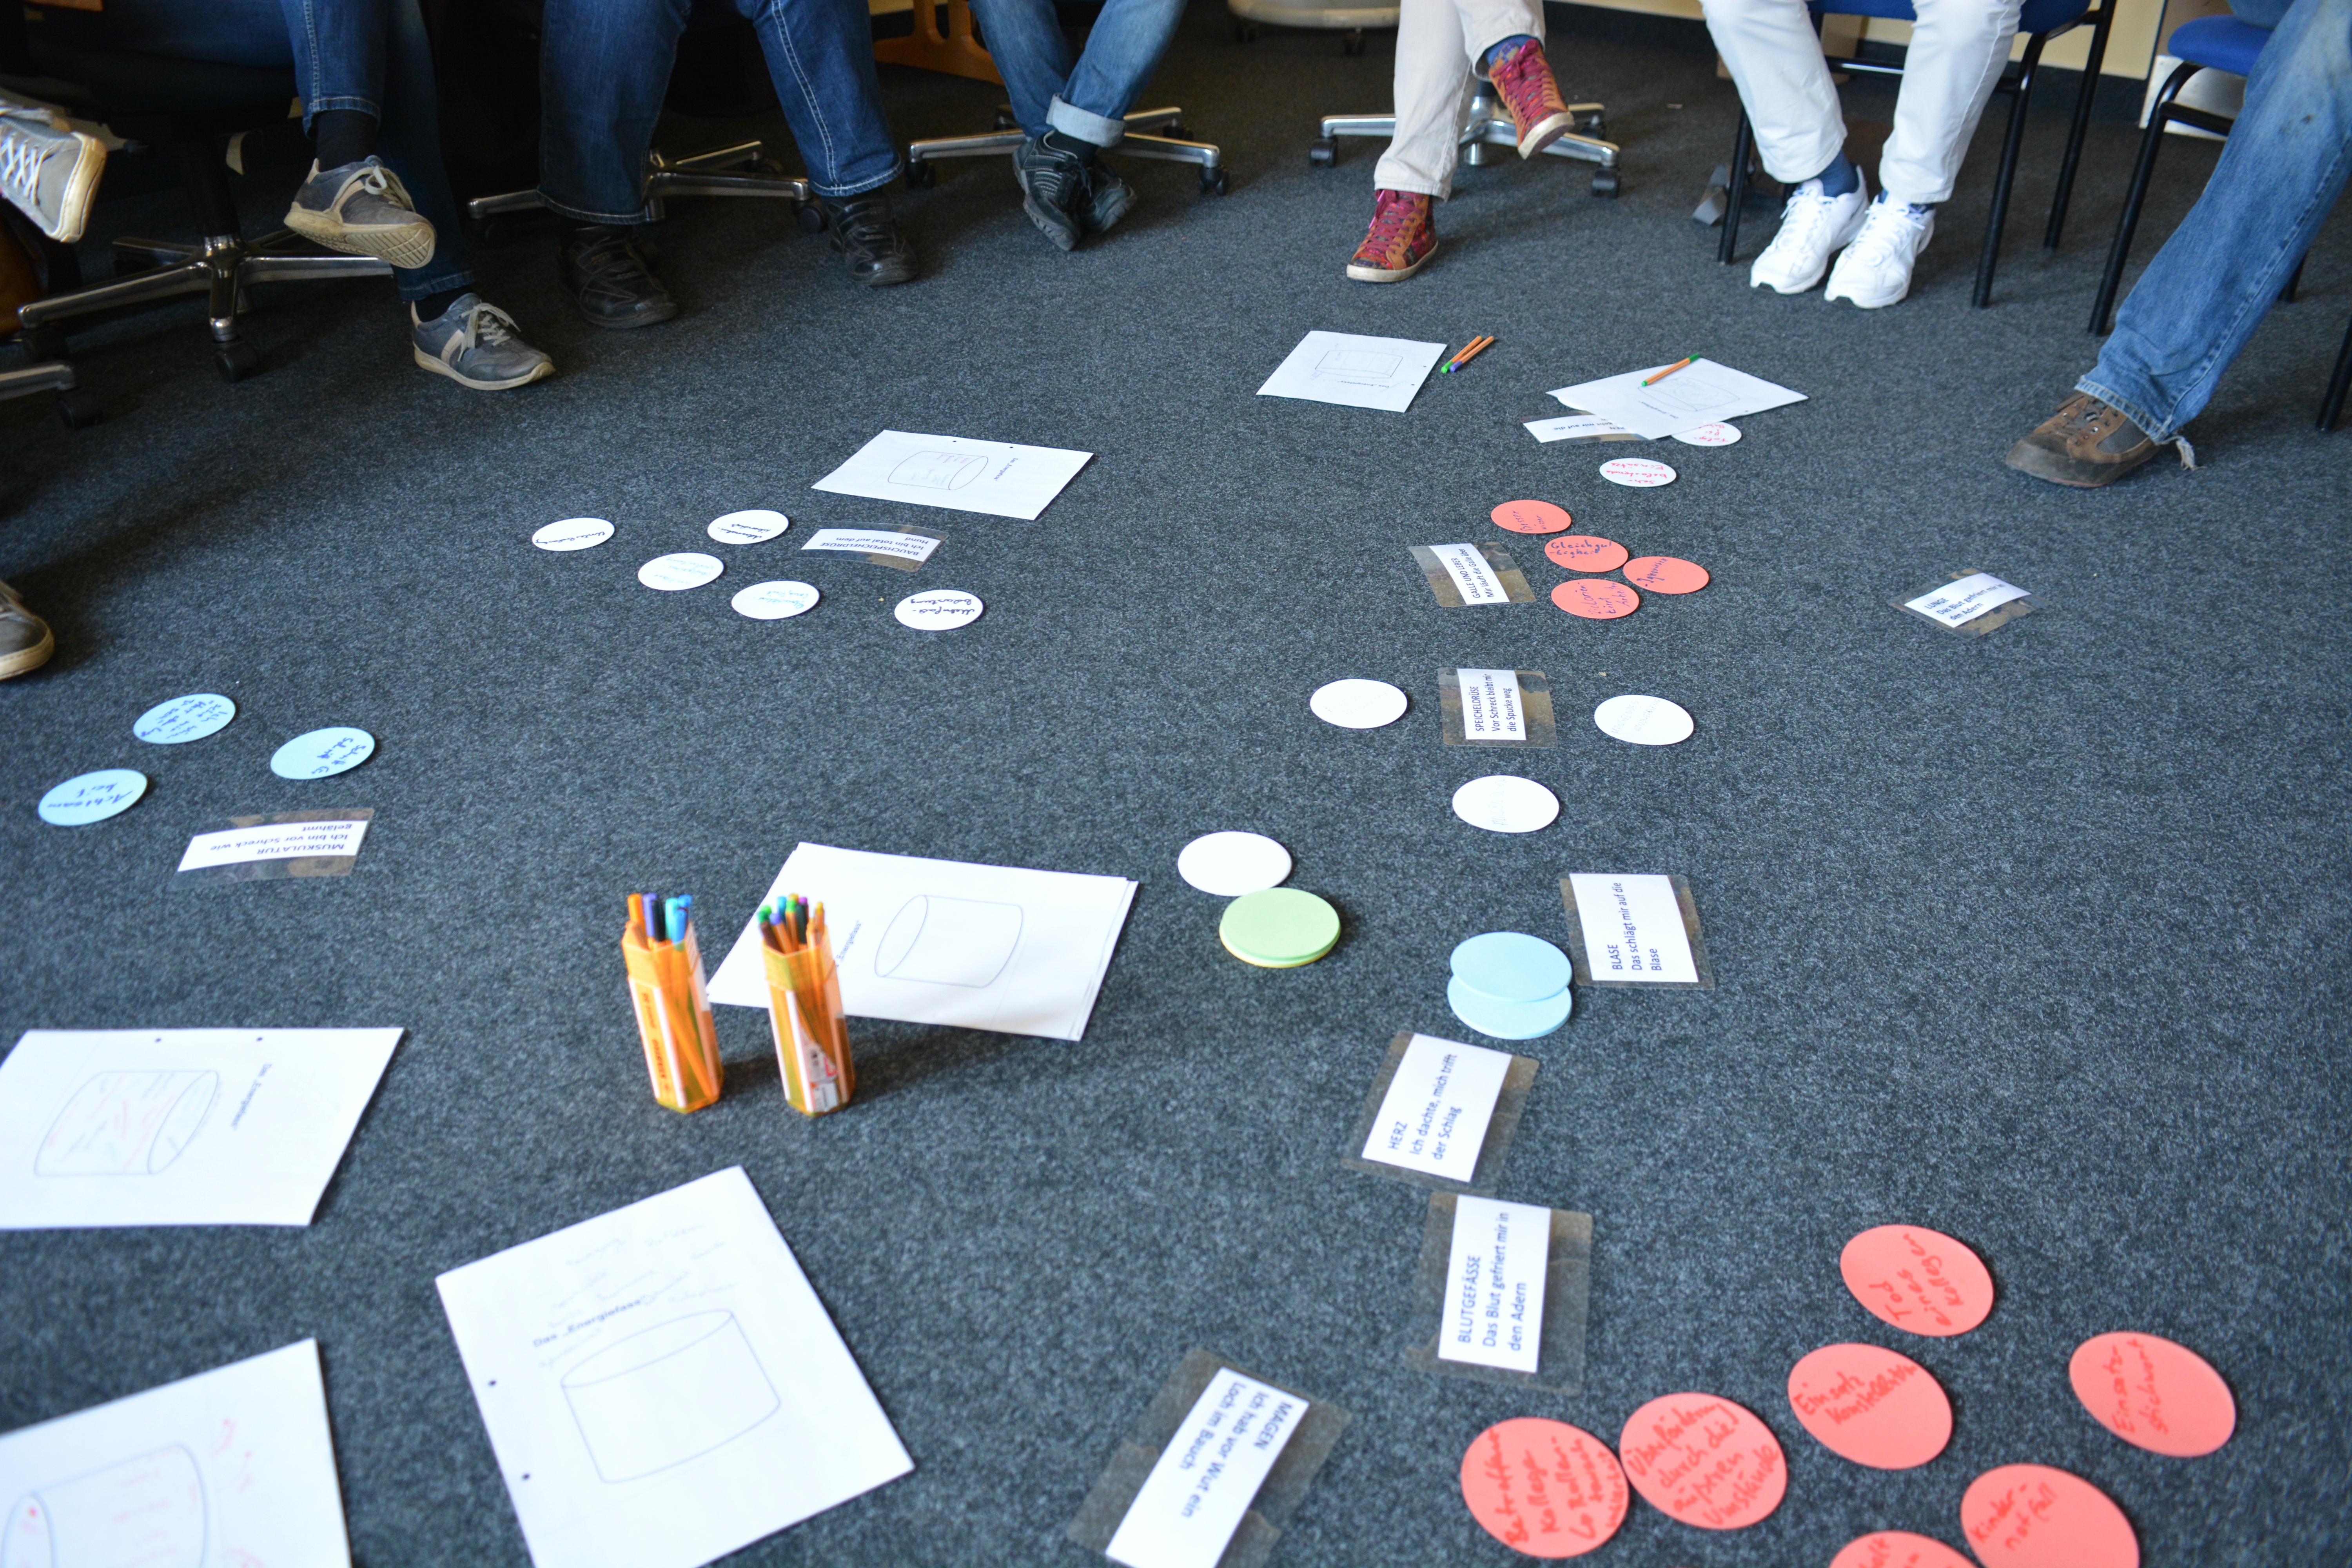
play, design, forces, seminar, brainstorming, adult education, group work